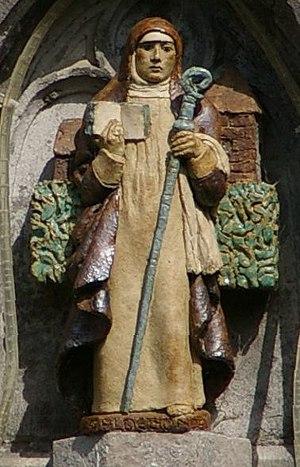
Statue de sainte Aldegonde, église de Noirchain (Belgique)
Aldegonde de Maubeuge ou Sainte Aldegonde, née à Cousolre vers 630 et morte en 684 dans le cloître mixte de Maubeuge qu'elle fonda au bord de la Sambre.